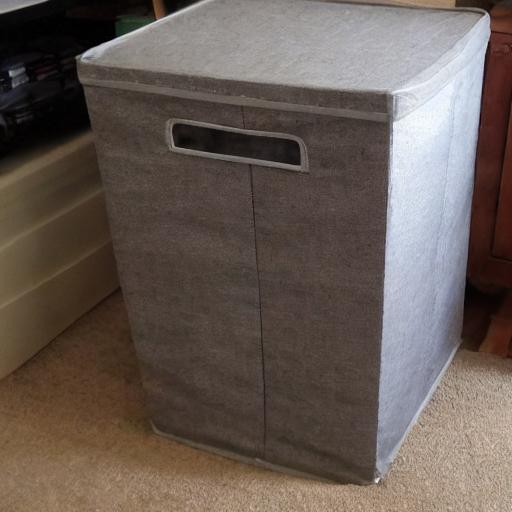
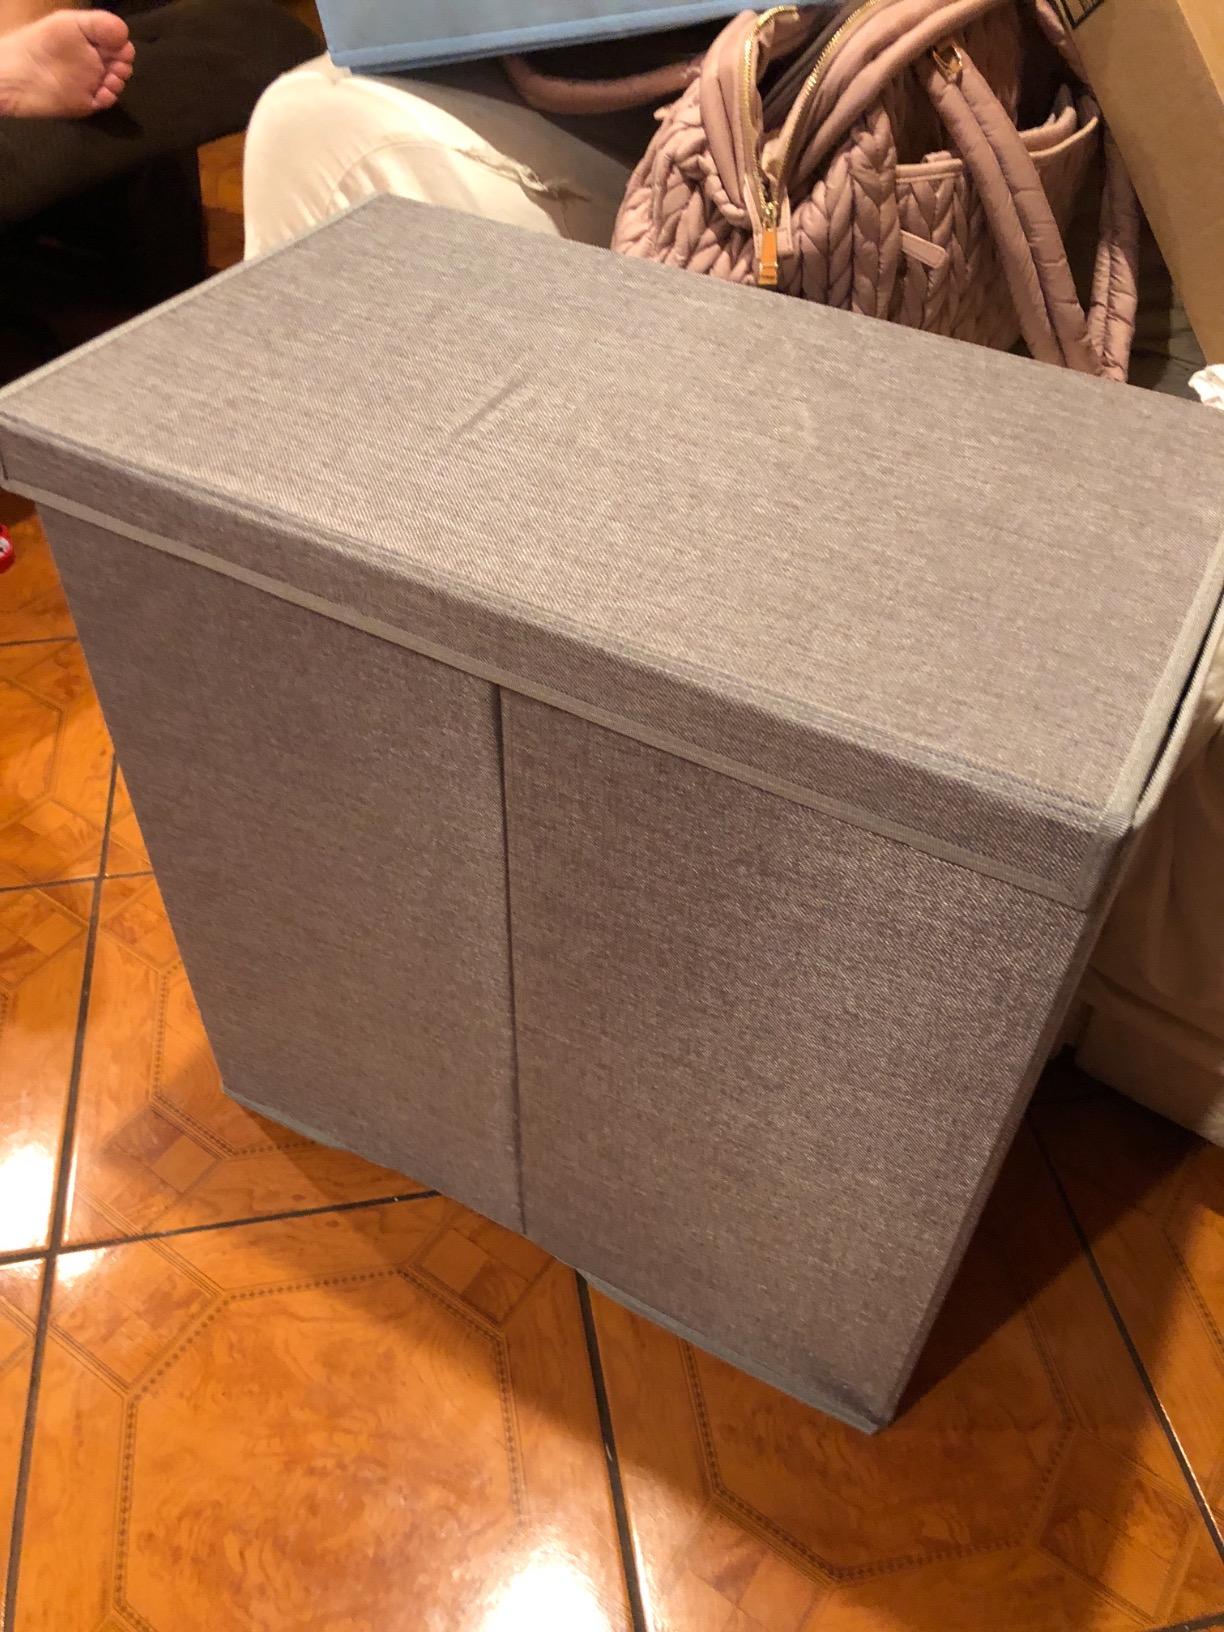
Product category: items_hamper
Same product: no